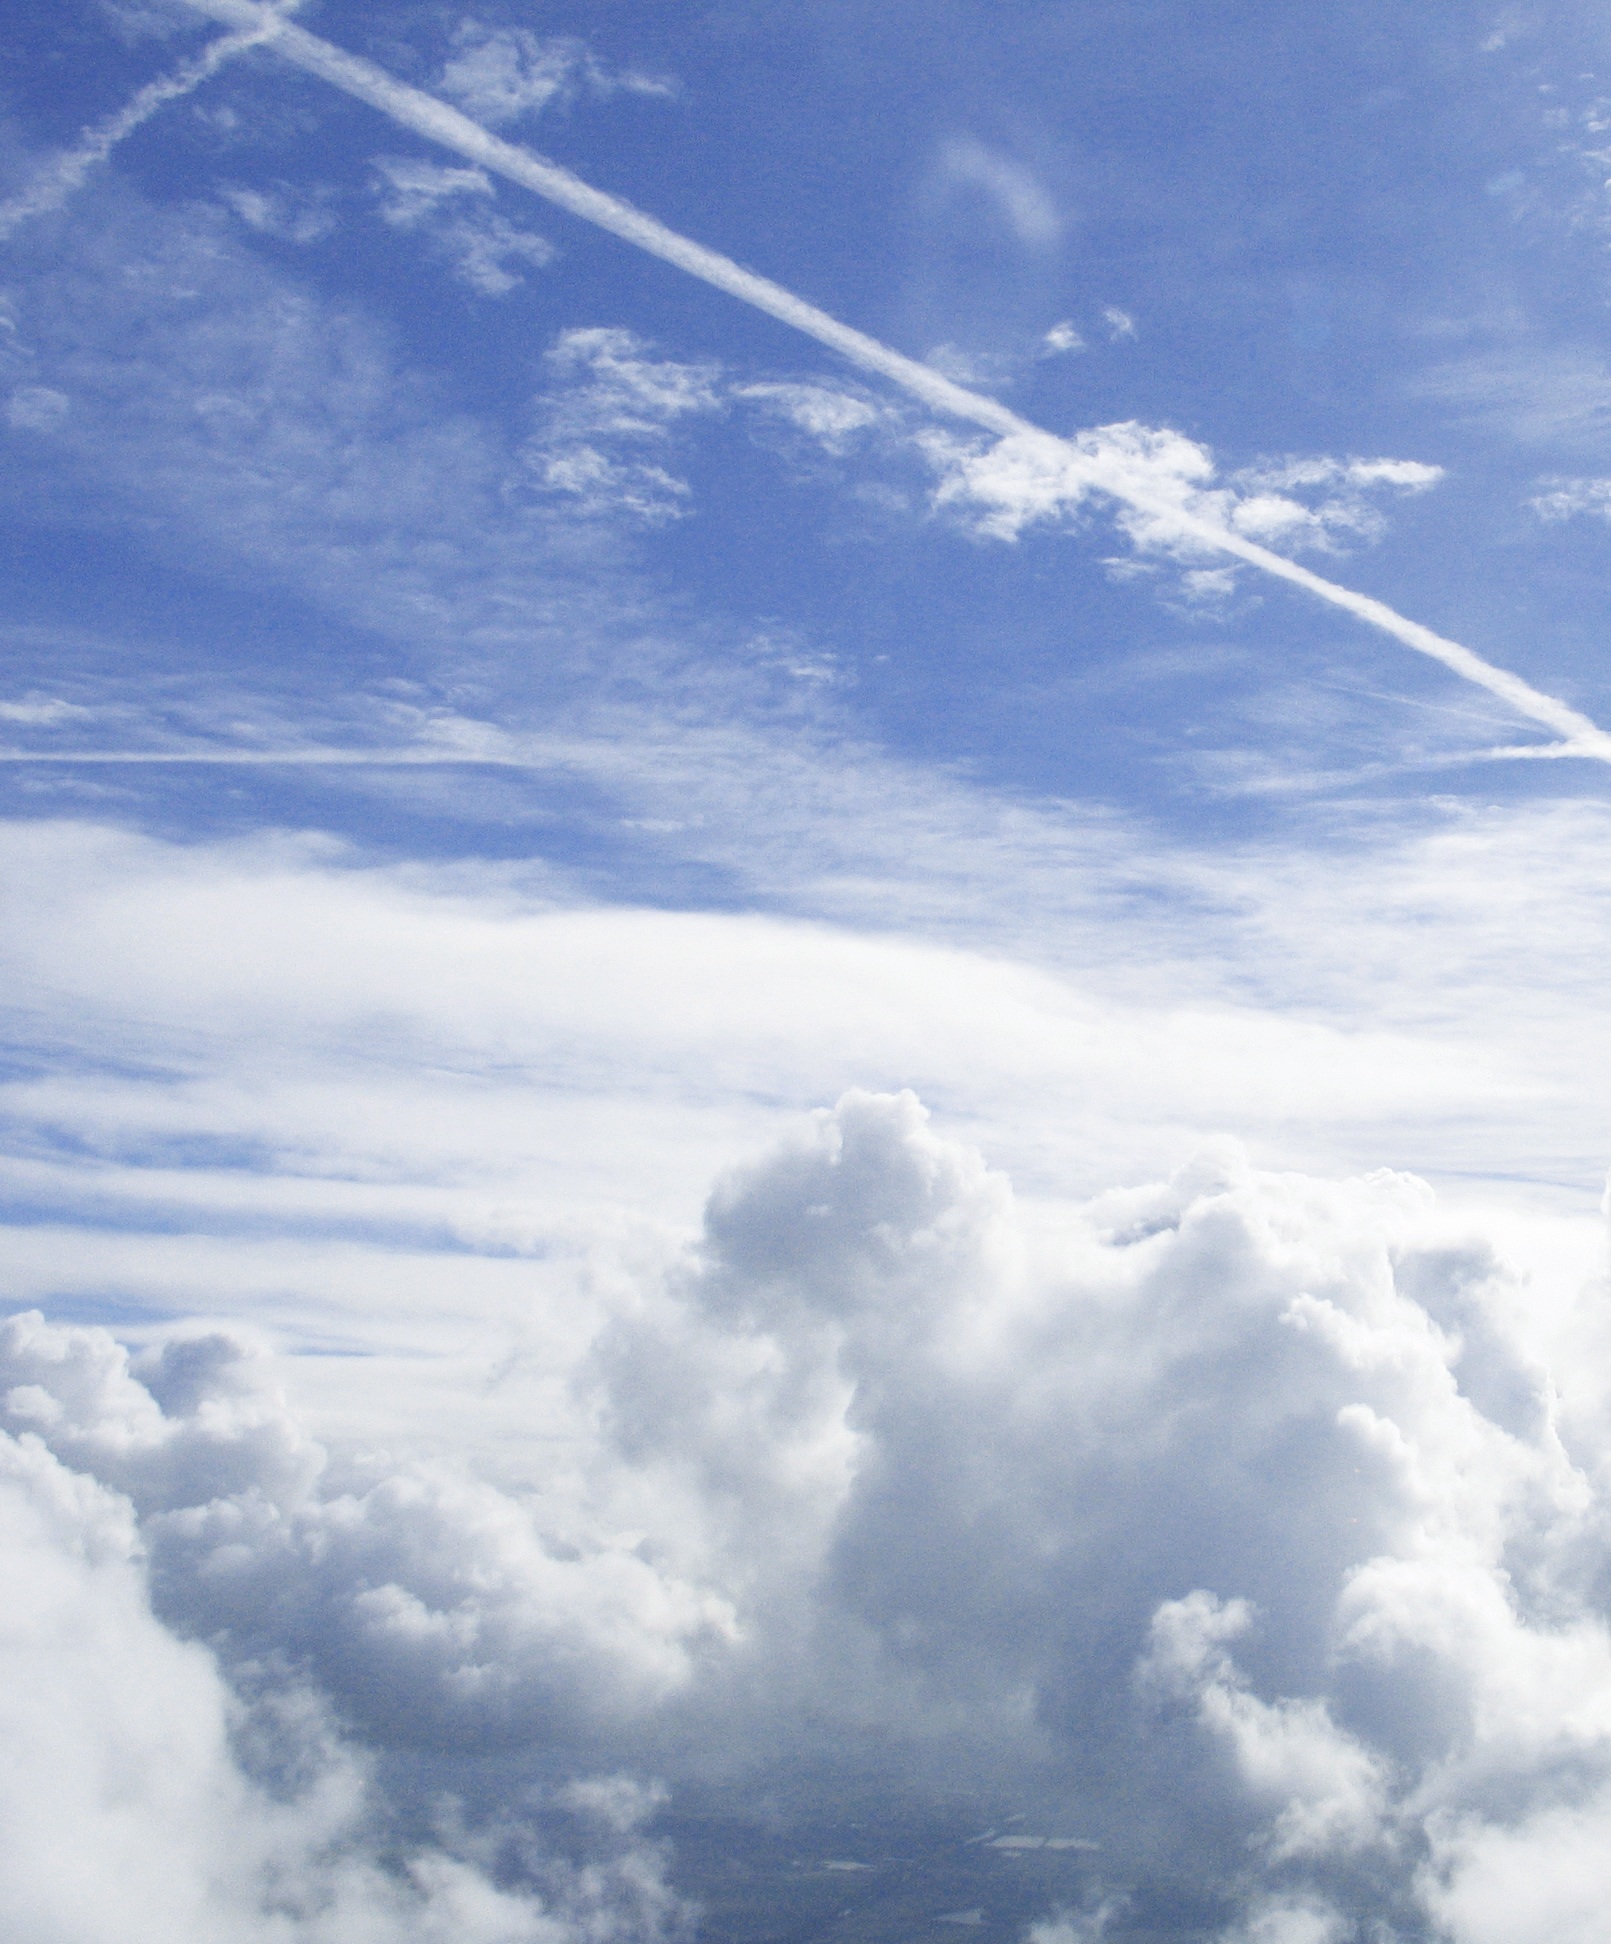
horizon, cloud, sky, sunlight, air, atmosphere, fly, aircraft, daytime, high, cumulus, blue, cross, clouds, contrail, traces, sky blue, cloudiness, meteorological phenomenon, atmosphere of earth